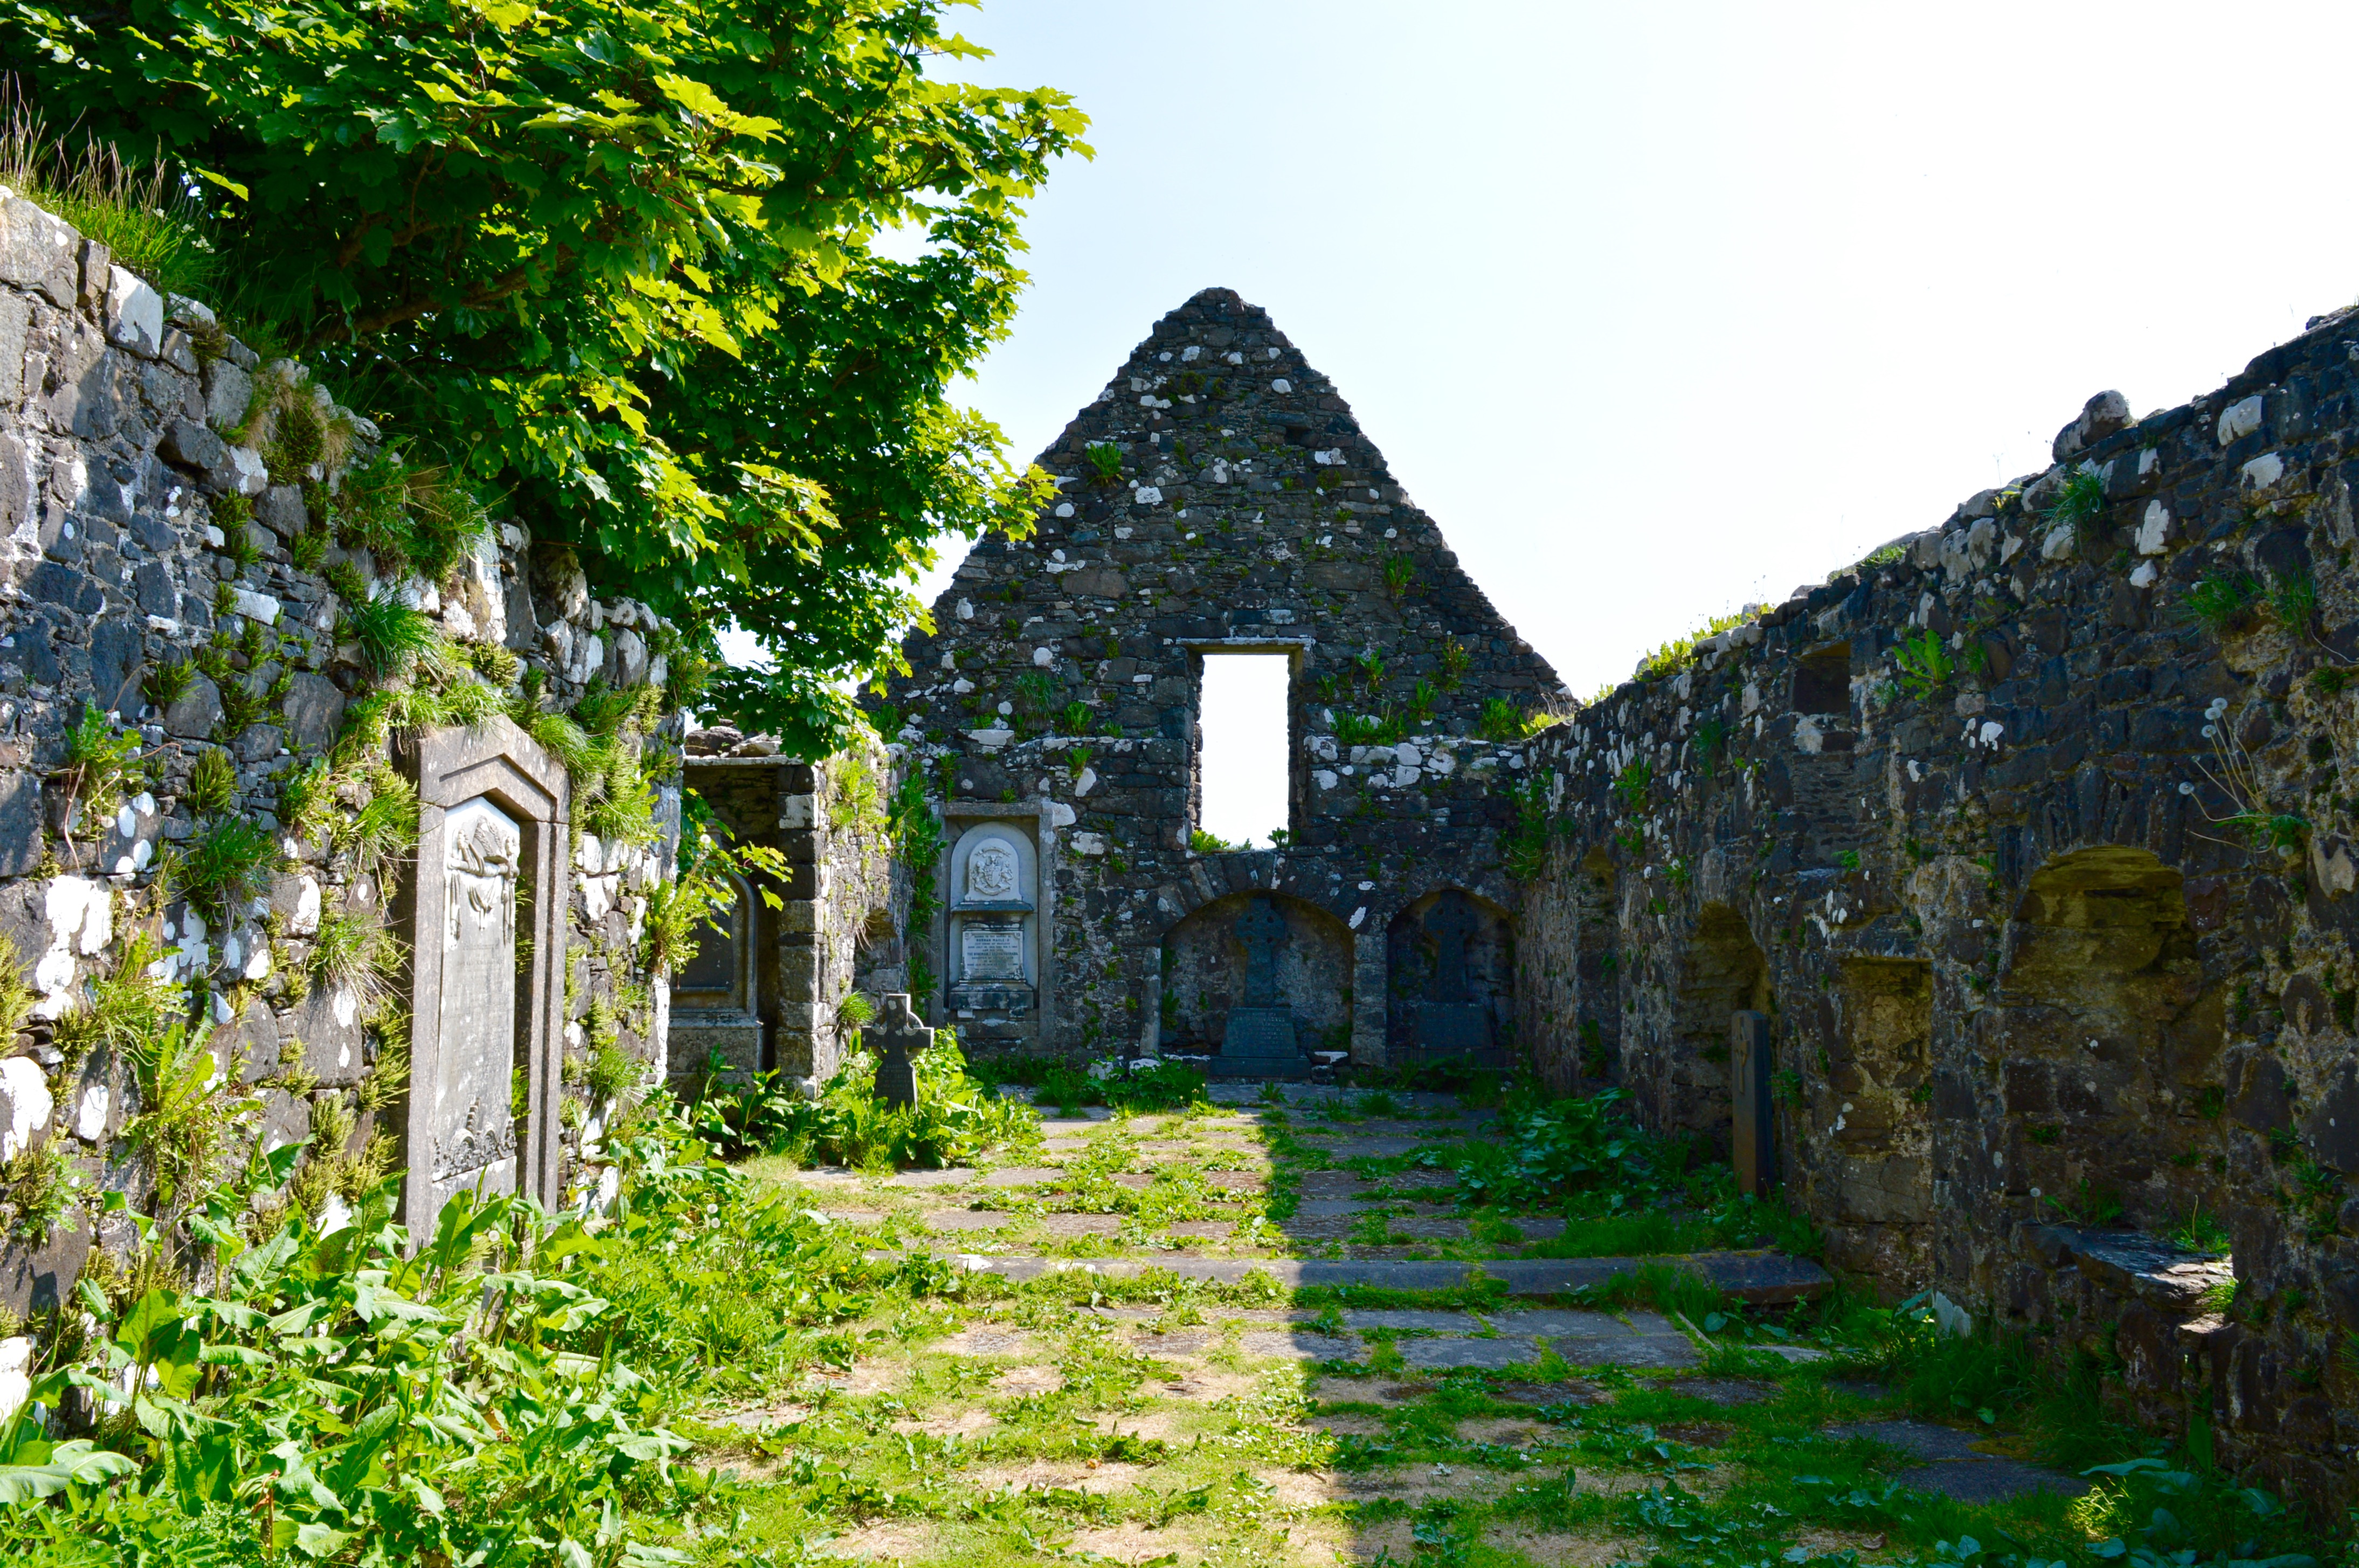
tree, architecture, house, building, explore, village, green, cottage, property, church, chapel, nikon, ruin, highland, place of worship, ruins, monastery, scotland, inexplore, estate, isleofskye, nikond3200, stmaryschurch, dunvegan, kilmuir, rural area